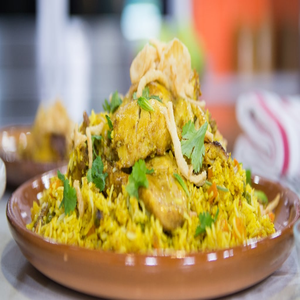
Dish: biryani